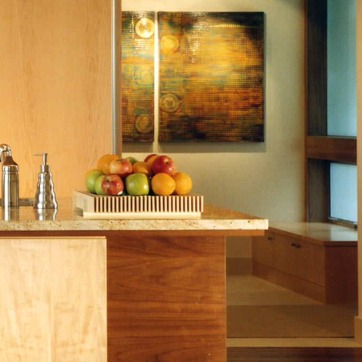
Material: food